Money

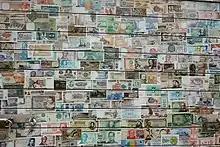
Paper money from different countries

These factors led to the shift of the store of value being the metal itself: at first silver, then both silver and gold, and at one point there was bronze as well. Now we have copper coins and other non-precious metals as coins. Metals were mined, weighed, and stamped into coins. This was to assure the individual taking the coin that he was getting a certain known weight of precious metal. Coins could be counterfeited, but they also created a new unit of account, which helped lead to banking. Archimedes' principle provided the next link: coins could now be easily tested for their fine weight of the metal, and thus the value of a coin could be determined, even if it had been shaved, debased or otherwise tampered with (see Numismatics).